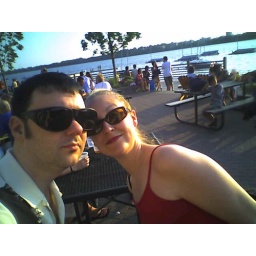
lake calhoun... vodka tonic in the water bottle. :-)